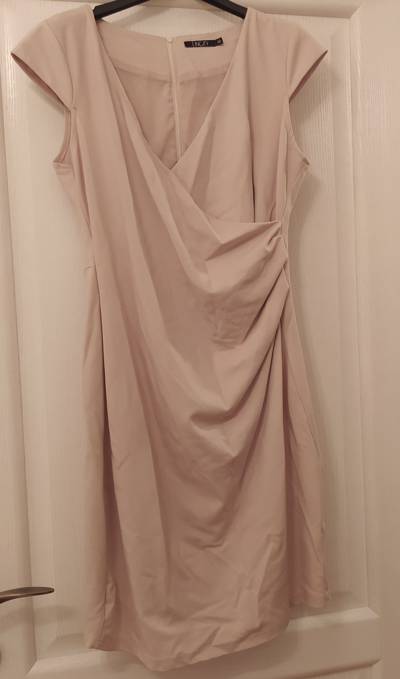
Waste category: clothes